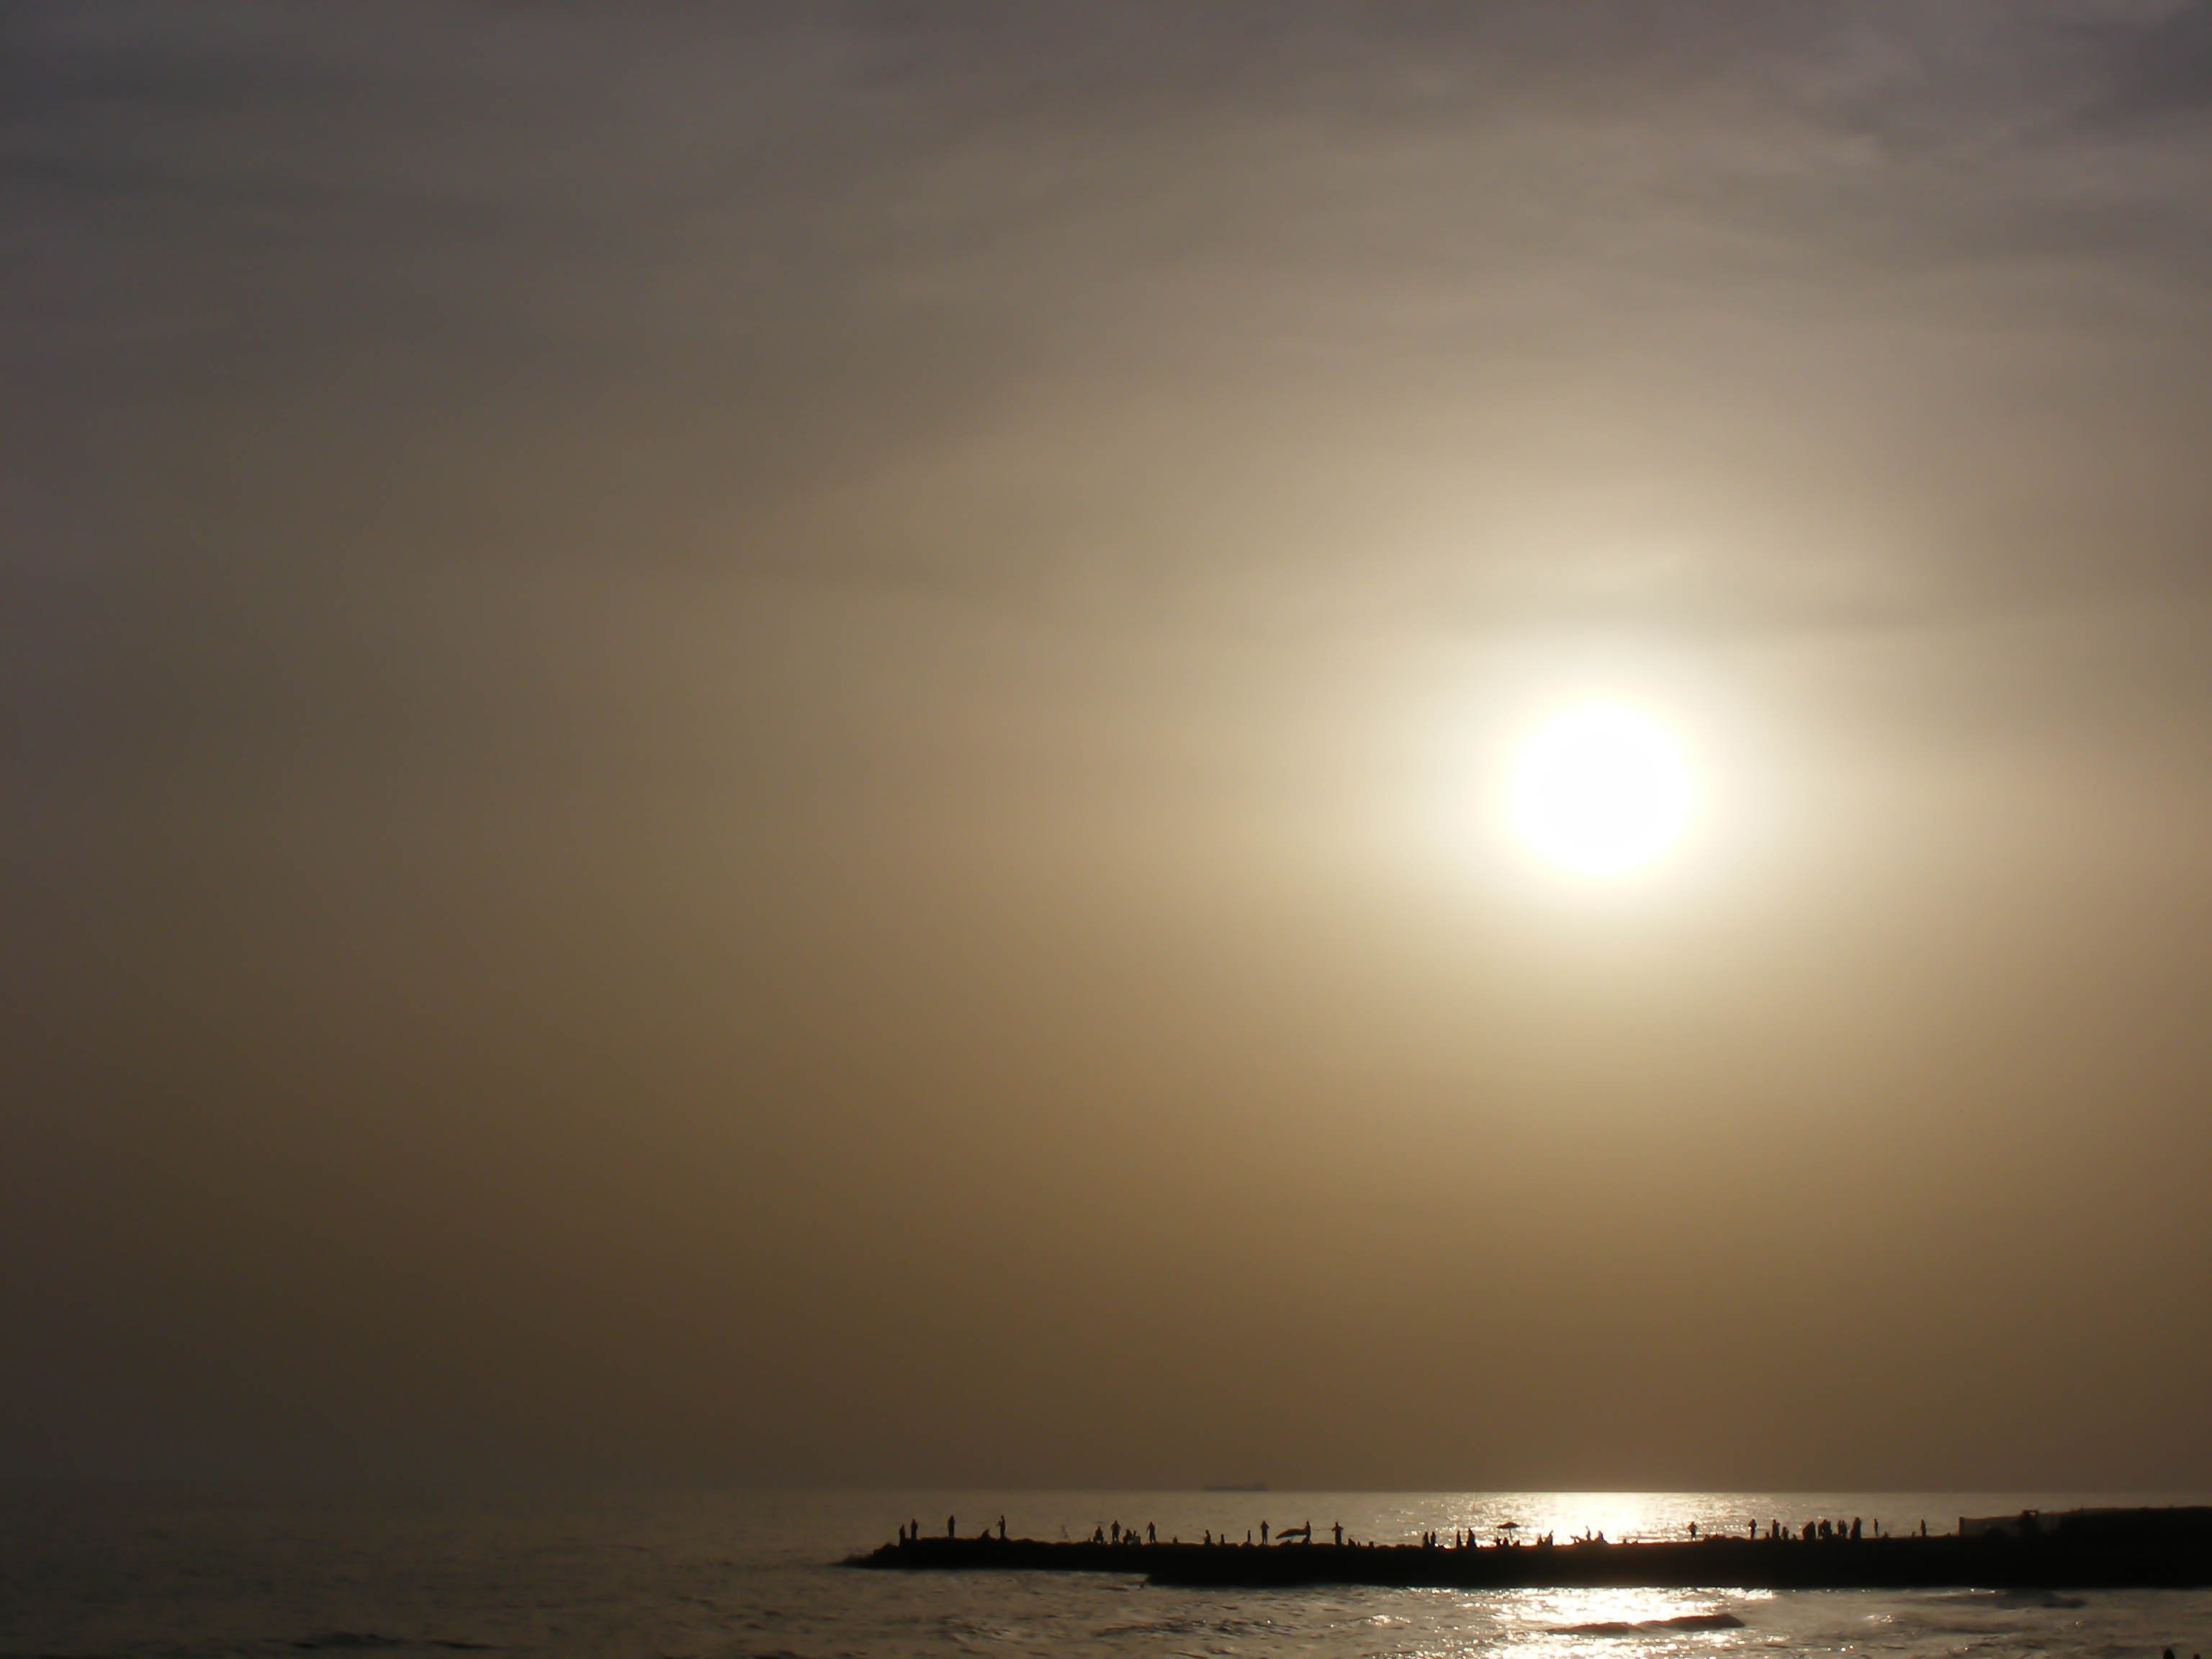
beach, sea, coast, ocean, horizon, light, cloud, people, sky, sun, sunrise, sunset, sunlight, morning, wave, dawn, atmosphere, dusk, evening, reflection, italy, waterfront, moonlight, body of water, astronomical object, atmospheric phenomenon, wind wave